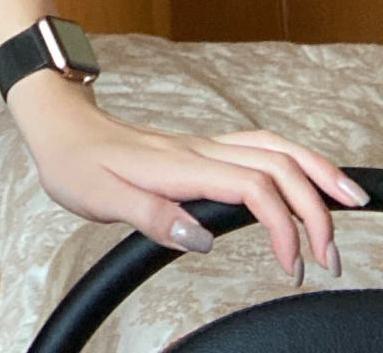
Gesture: no_gesture